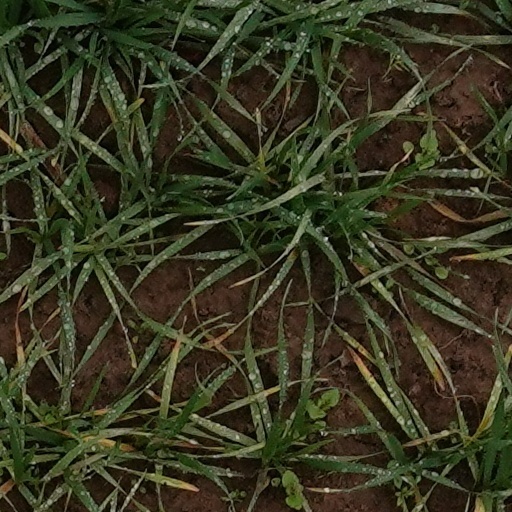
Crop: wheat